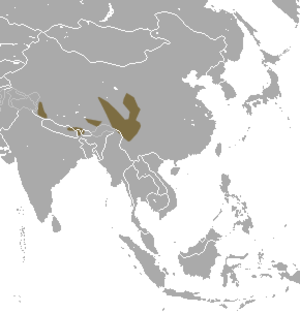
Cette liste commentée recense la mammalofaune de l'Inde et des îles asiatiques appartenant à l'Inde par genre, famille et ordre.